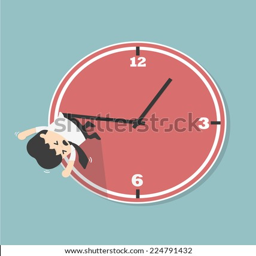
businessman hangs on an arrow of clock .